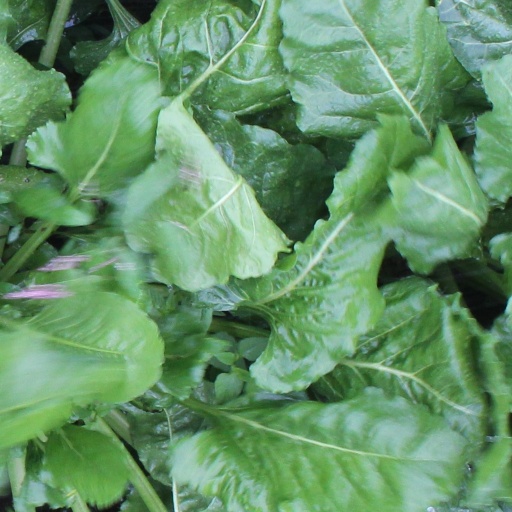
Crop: sugar beet